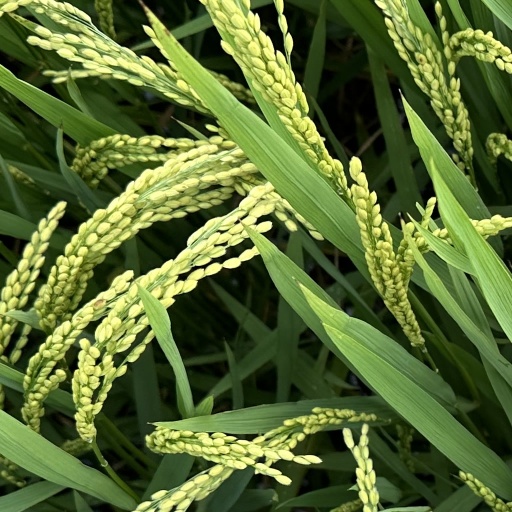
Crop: rice